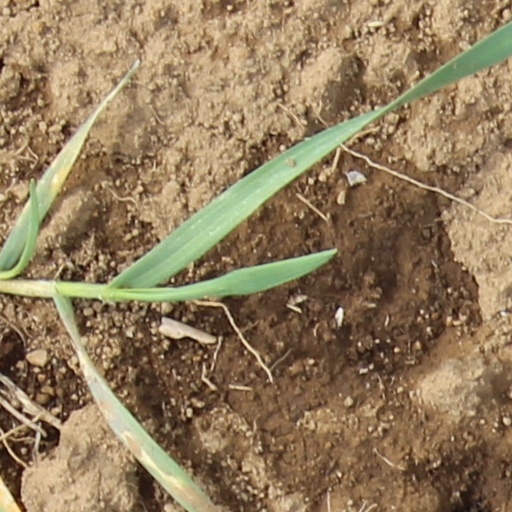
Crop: wheat